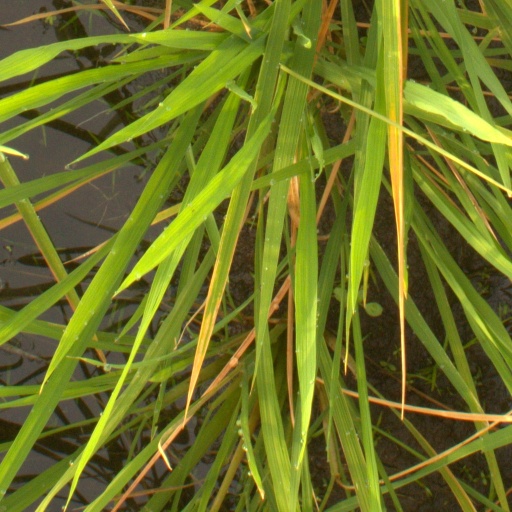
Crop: rice